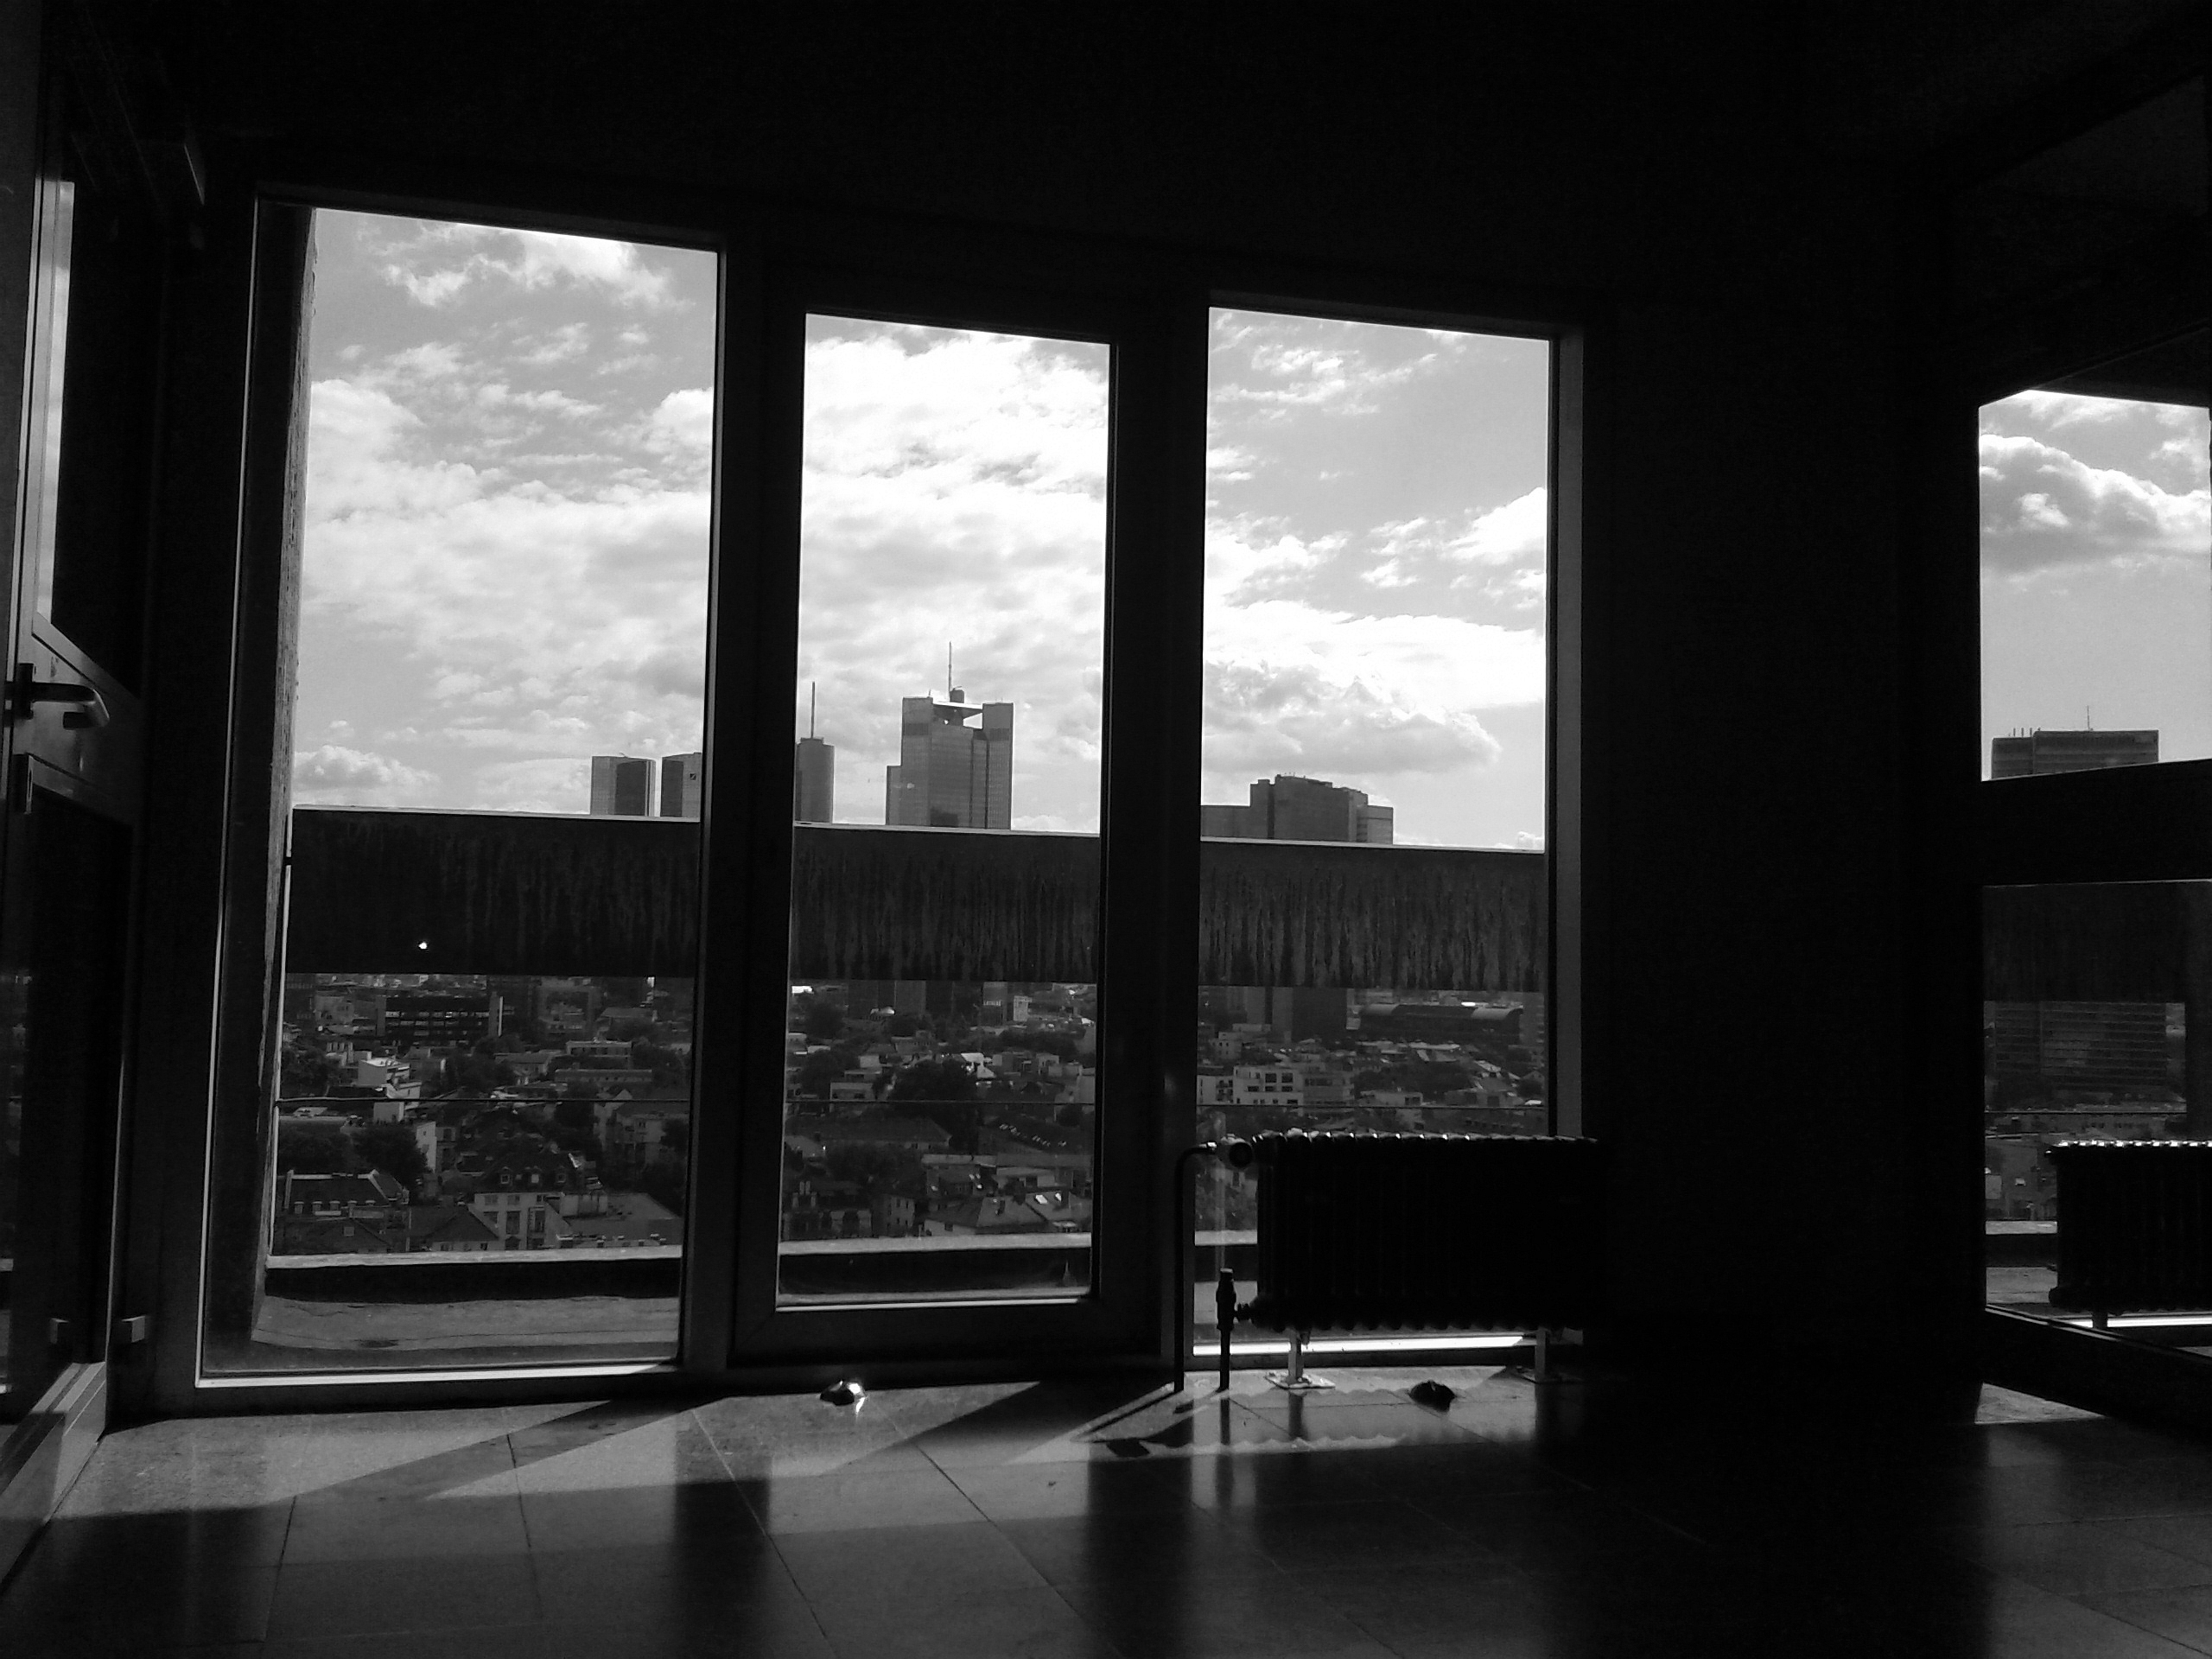
light, black and white, architecture, white, house, window, home, black, monochrome, interior design, bw, blackandwhite, blackwhite, design, university, photograph, alemania, allemagne, sw, schwarzweiss, schwarzweis, image, shape, germania, schwarzweissfotografie, schwarzweisfotografie, afeturm, universityfrankfurt, universityoffrankfurt, afetower, universit t, universit tfrankfurt, monochrome photography, window covering